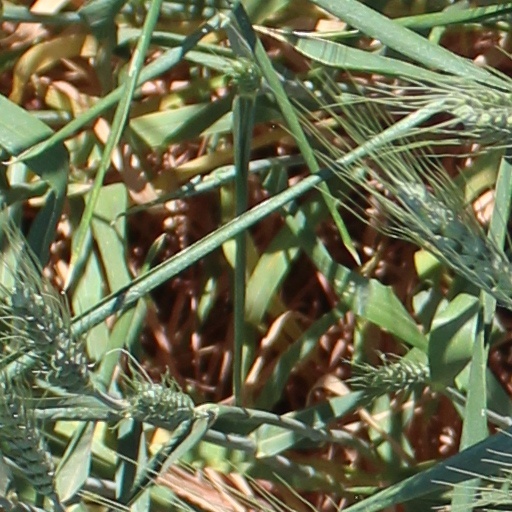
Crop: wheat